Colette Bowe

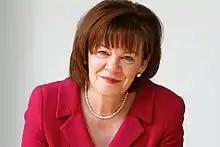
Dame Colette Bowe

Born in Liverpool, Bowe has a Ph.D. in economics from Queen Mary University of London. In her executive career, she was in the UK civil service from 1975 to 1987. She was involved in the Westland affair as she was the chief information officer at the Department of Trade and Industry. In an interview given to Charles Moore for his authorised biography of Margaret Thatcher, Bowe ended her long-standing refusal to discuss the issue.